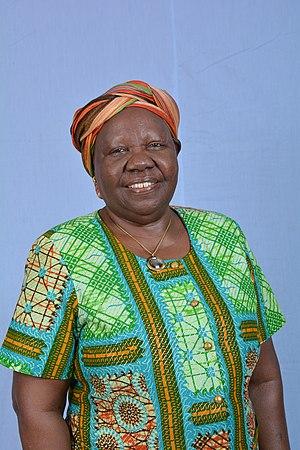
Hilda M. Tadria est une militante ougandaise des droits des femmes, spécialiste du développement social et des questions de genre, et directrice exécutive du Programme Mentorat et autonomie pour les jeunes femmes. Elle a conseillé des ONG du monde entier sur le genre, la gestion institutionnelle et le développement social, et a été professeure associée à l'Université Makerere.